Melissa Disney

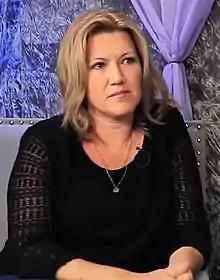
Disney in 2020

Melissa Disney is an American voice actress and writer. She is most known as the voice of the titular character in the Nickelodeon animated series "As Told by Ginger". Disney's other voice roles include Vivi Ornitier in "Kingdom Hearts II", Menagerie in "Superman vs. The Elite", and Imoen in the "Baldur's Gate" series.